Wilhelm Leber

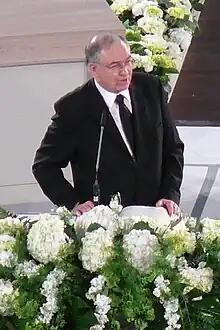

Wilhelm Leber (born 20 July 1947) is a German mathematician and formerly chief apostle in the New Apostolic Church.